Turin

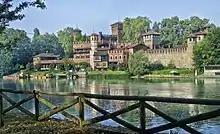
The medieval village in Valentino Park

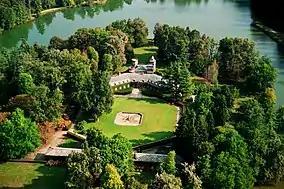
La Mandria Regional Park

"San Donato" district is between "Corso Francia", "Corso Lecce", "Corso Potenza", "Via Nole", the "Parco Dora" and "Corso Principe Oddone". It was populated since the medieval era, but becomes bigger during the 19th century, prospering around the canal "Canale di San Donato", which does not exist anymore, currently replaced by the central street of the district, "Via San Donato". Buildings in the district are relatively recent (around 1820), except for the oldest group of small houses in the "Brusachœr" neighbourhood ("Palazzo Forneris" building) along "Via Pacinotti" near the small "Piazza Paravia". The conservation of the street and of this old building influences the straightness of "Via San Donato", which makes a slight curve to result in parallel with "Via Pacinotti" before ending in central "Piazza Statuto" square.